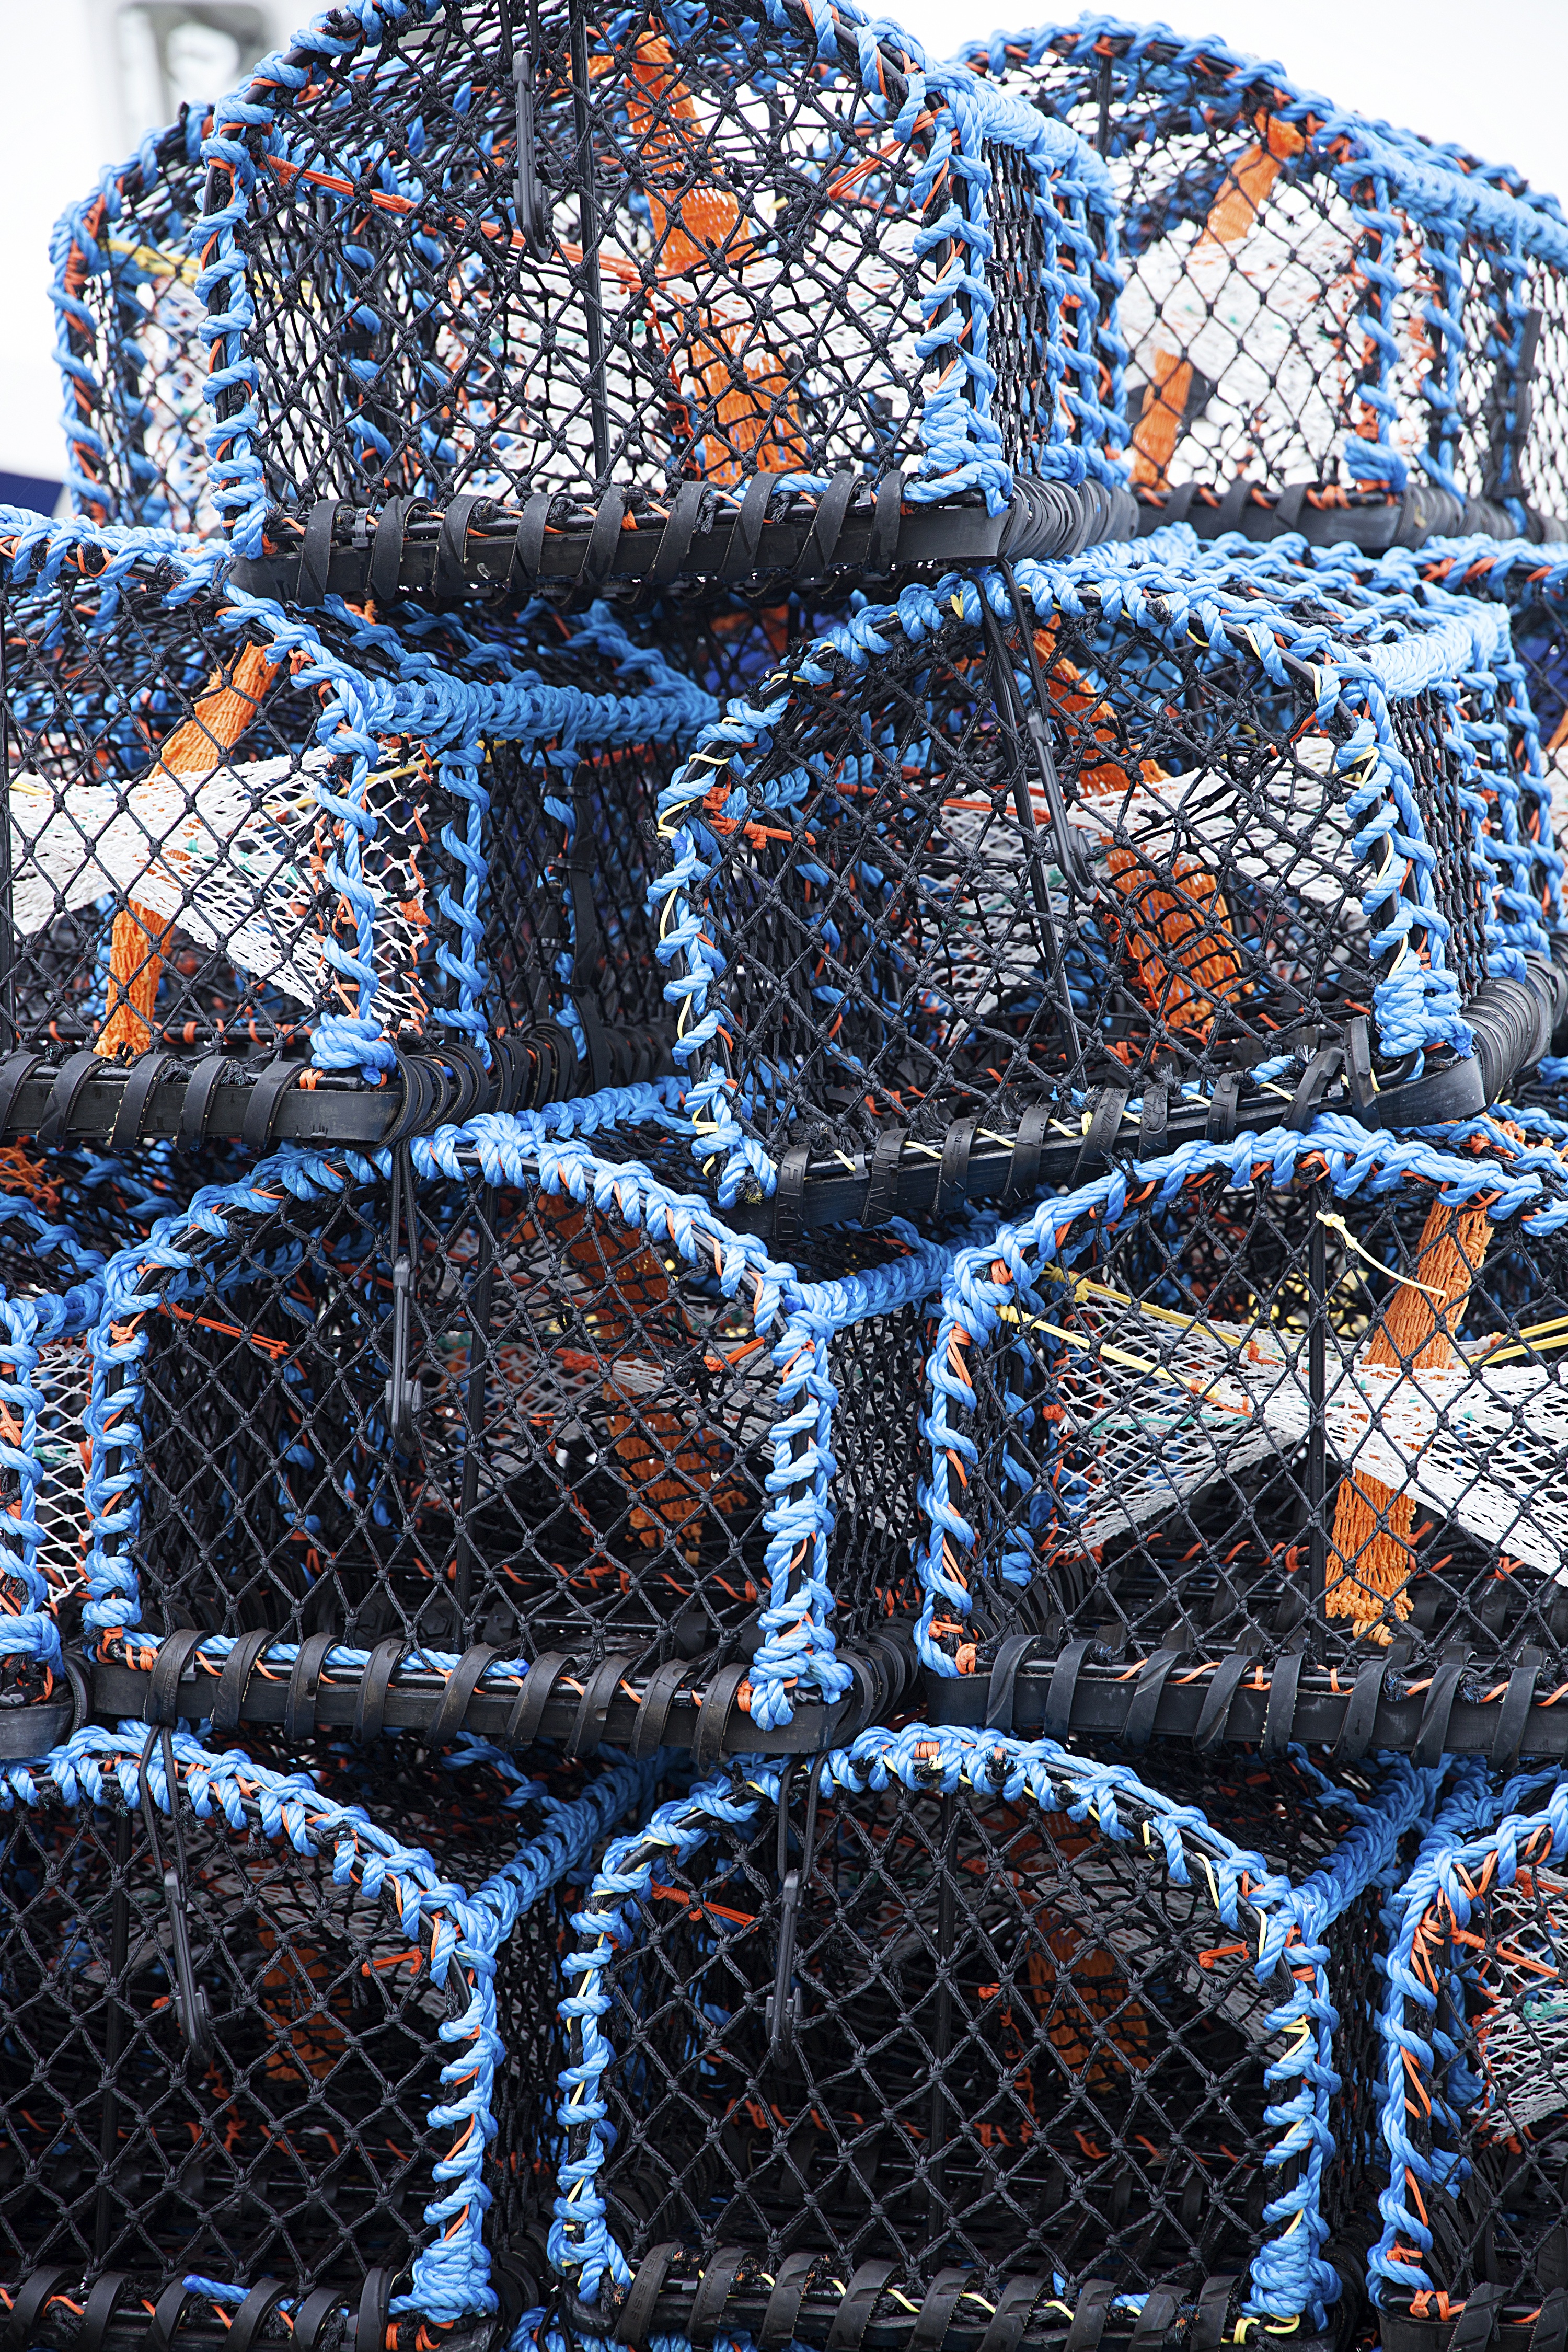
pot, pattern, fishing, basket, england, art, net, marine, mesh, trap, crabbing, crab pot